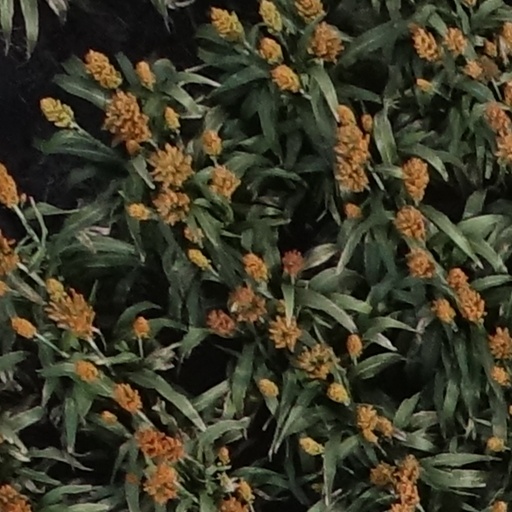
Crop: sorghum